Henry Alline

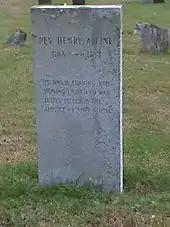
Alline's tombstone in Hampton, New Hampshire

Alline immediately revealed his rebirth experience to his parents, which they initially welcomed. With his announcement of his need and desire to spread the gospel, he came into conflict with them. Alline's parents were then in the sunset of their lives and depended on Henry's management of the family farm for their welfare. More importantly, however, they and Alline recognized that under the traditional Congregational churches, only appropriately educated and ordained ministers were eligible to preach.